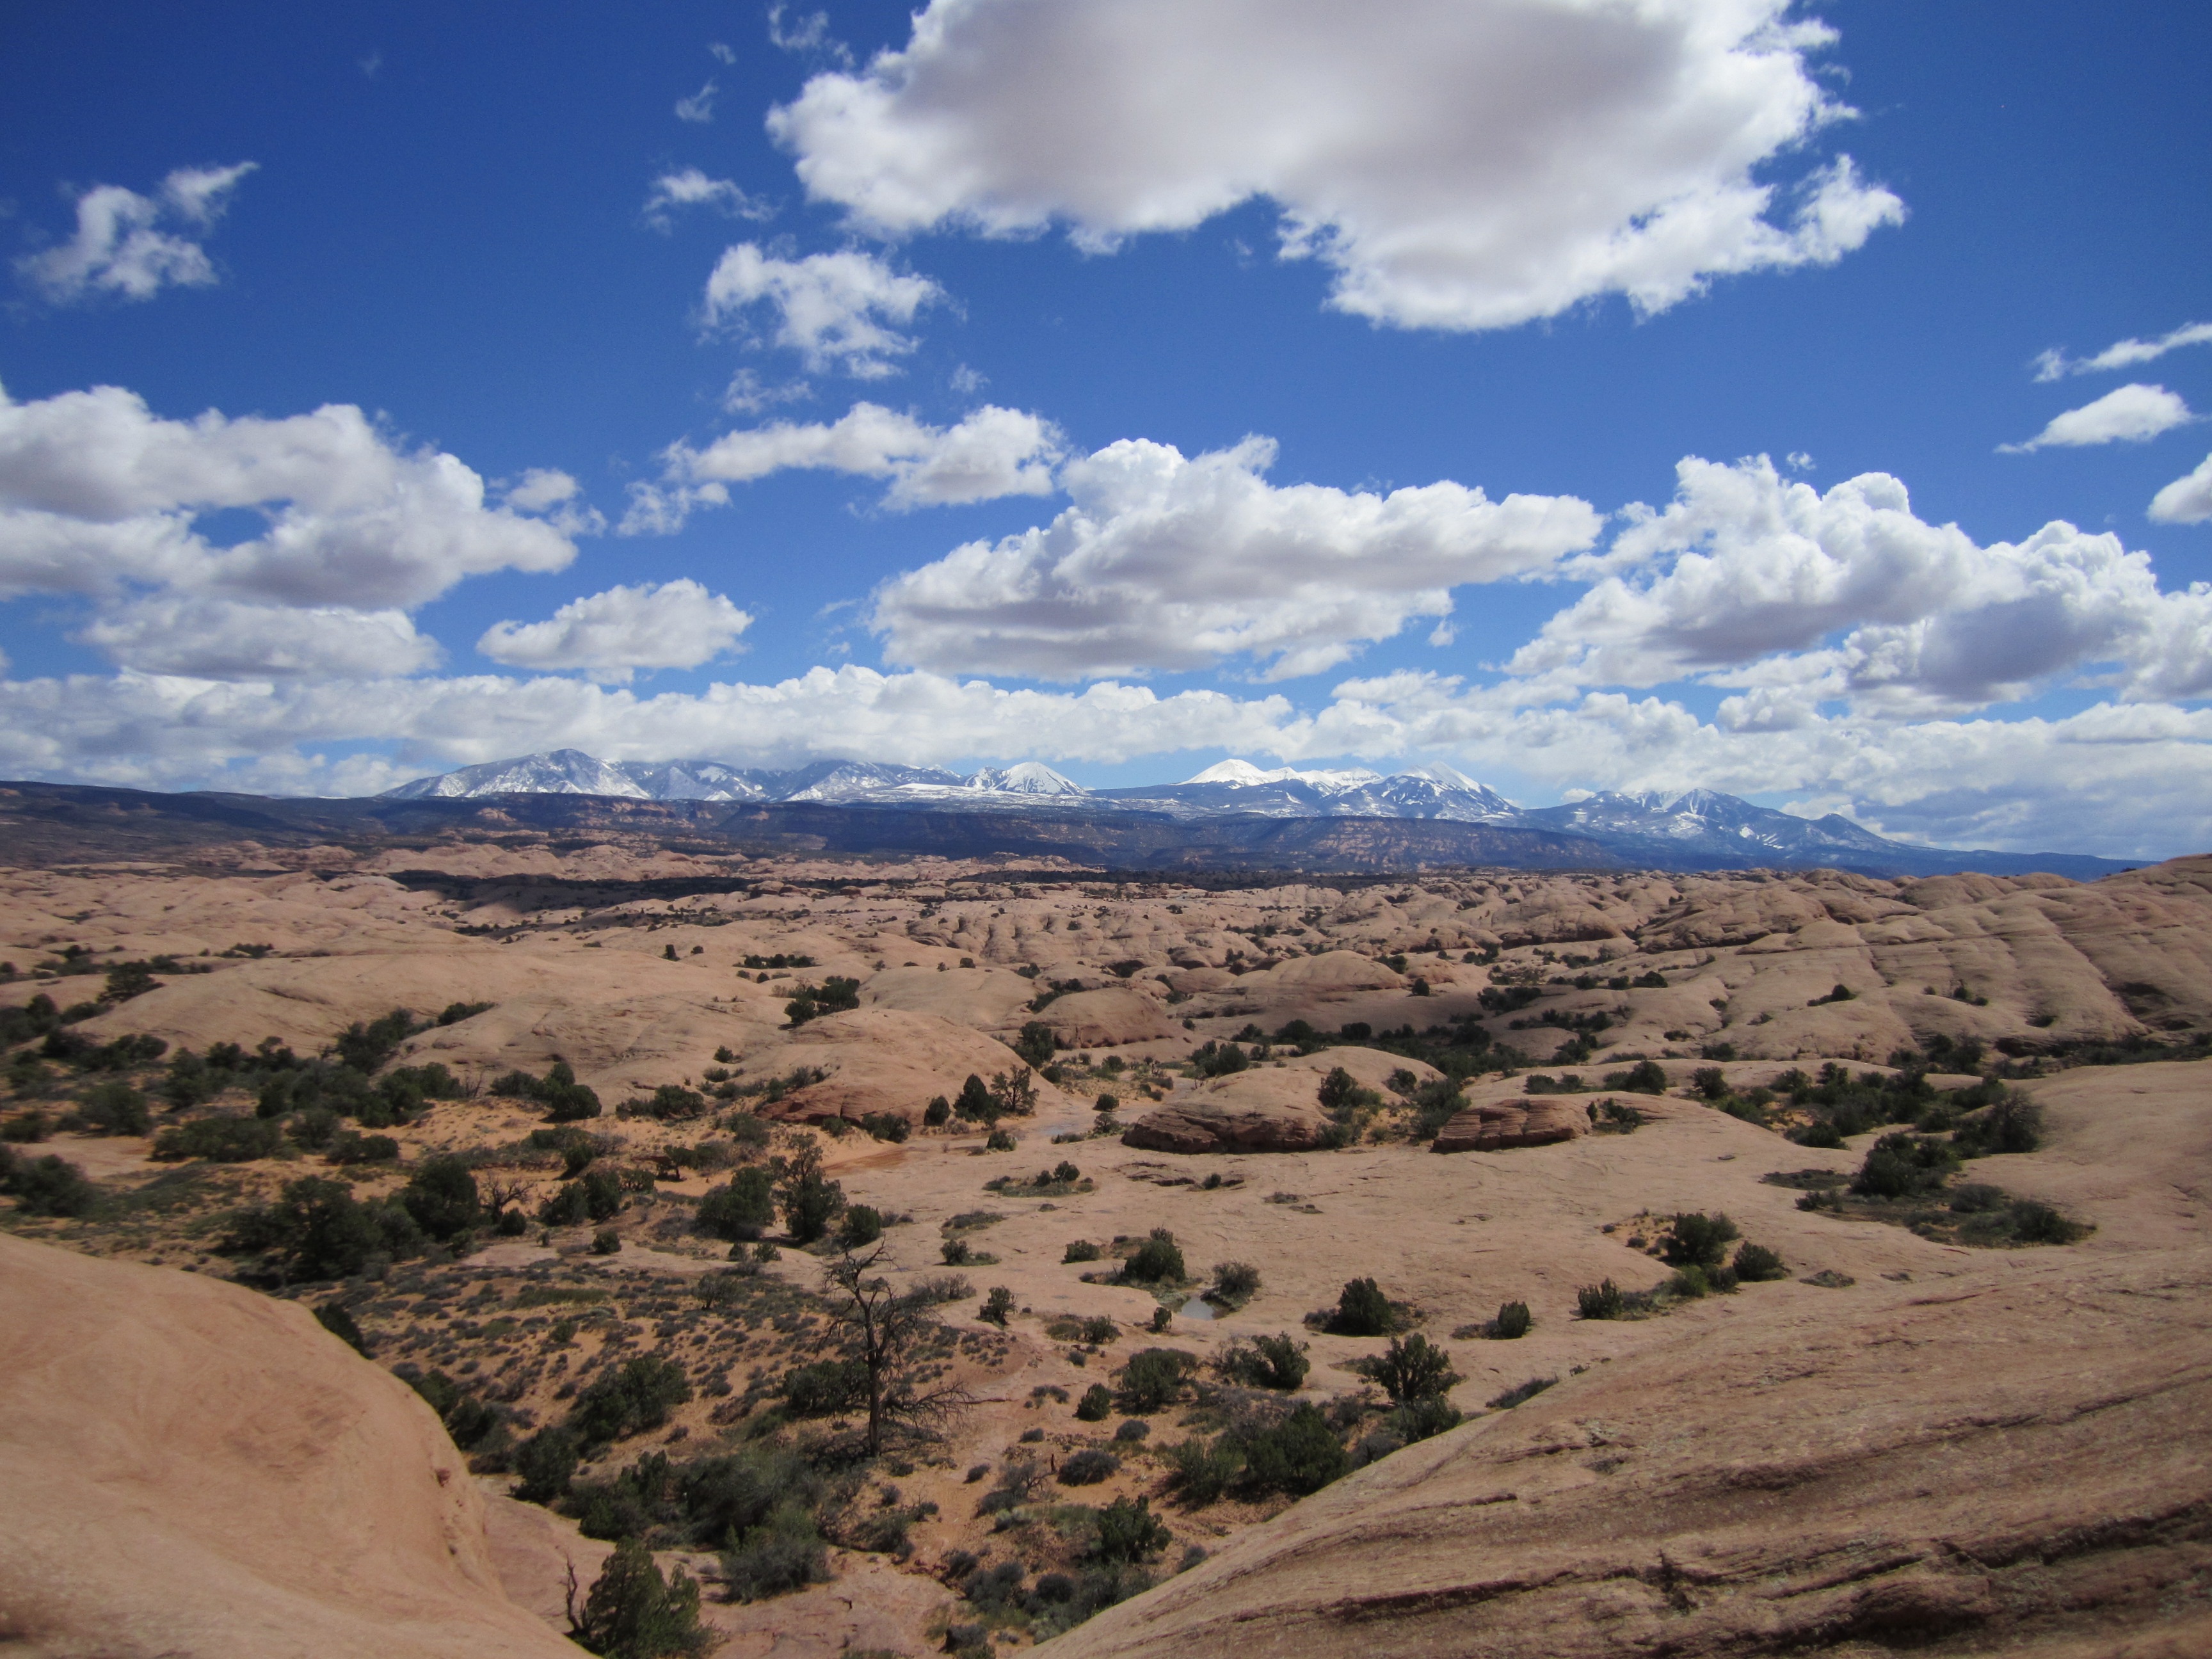
landscape, nature, rock, wilderness, mountain, cloud, hill, desert, valley, plain, clouds, geology, badlands, plateau, ecosystem, wadi, butte, steppe, landform, natural environment, geographical feature, aeolian landform, mountainous landforms